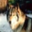
Label: wolf